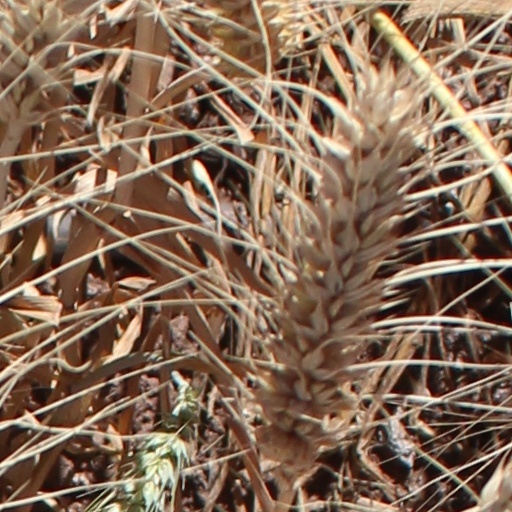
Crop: wheat